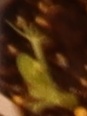
Label: Field Pea